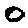
Label: 0